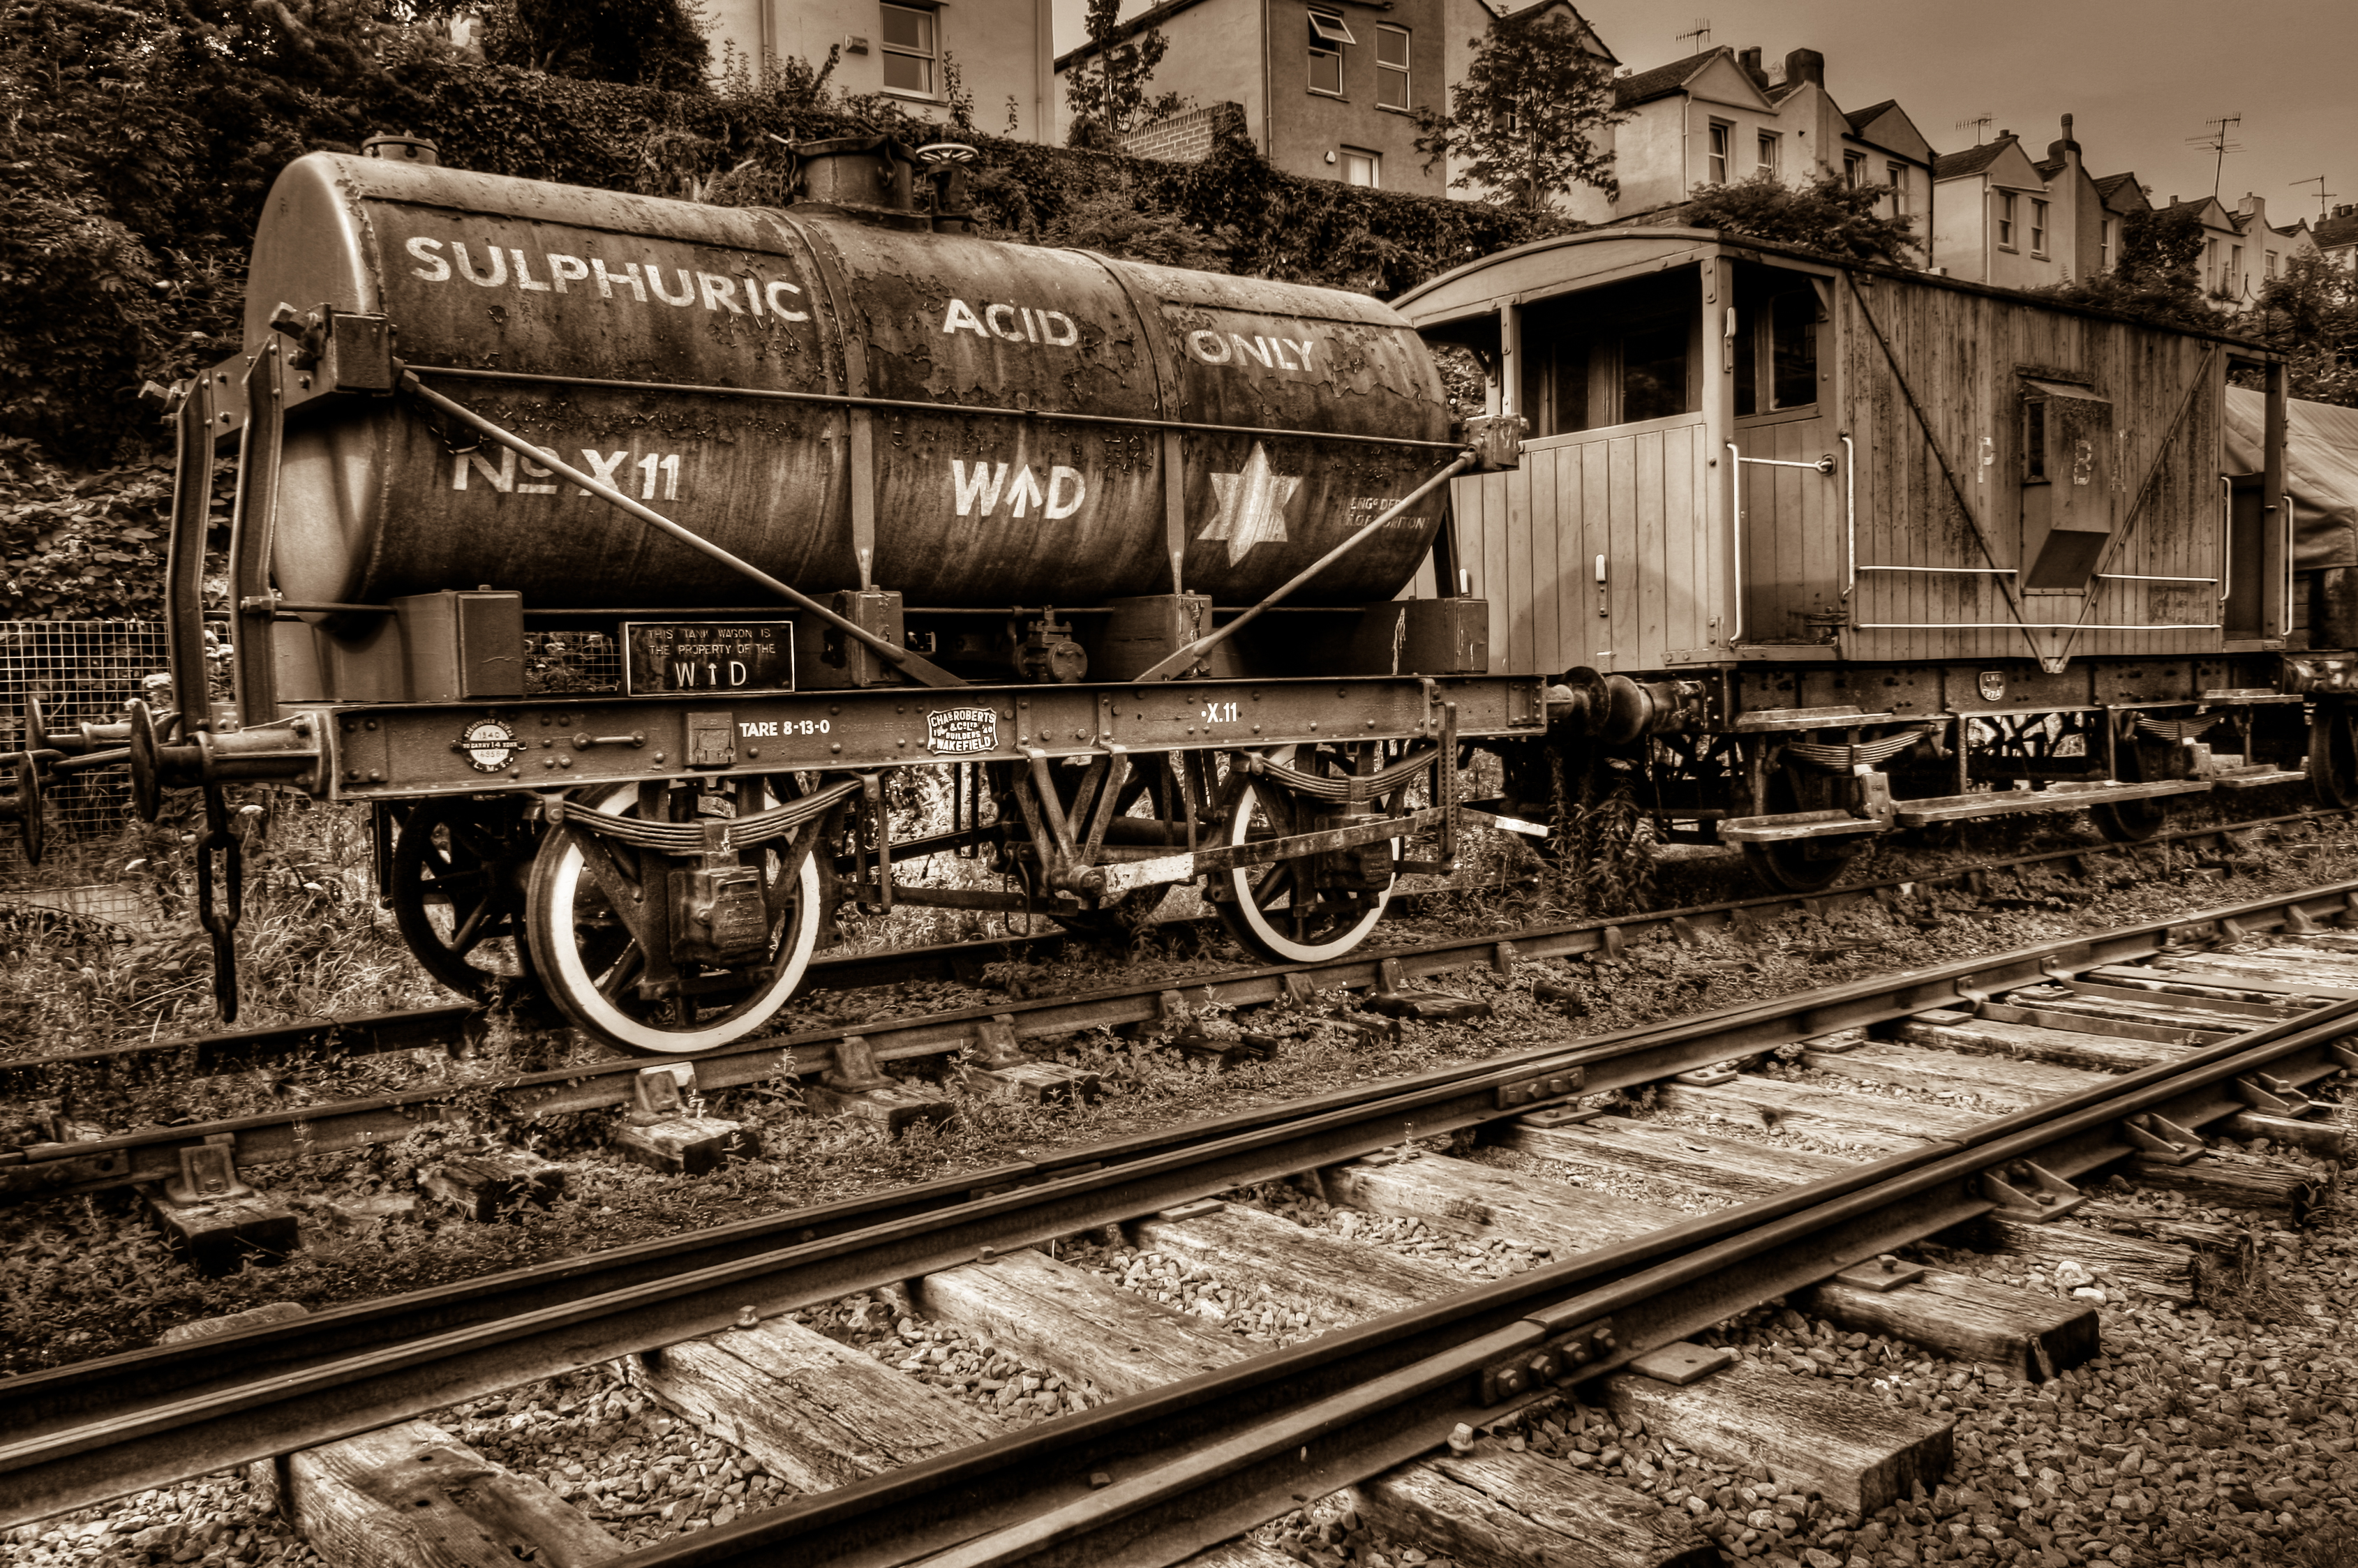
track, rail, train, transport, vehicle, monochrome, tracks, locomotive, container, cars, wheels, bristol, 100v10f, acid, rail transport, sulphuric, rolling stock, railroad car, passenger car